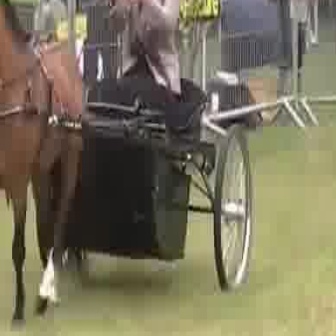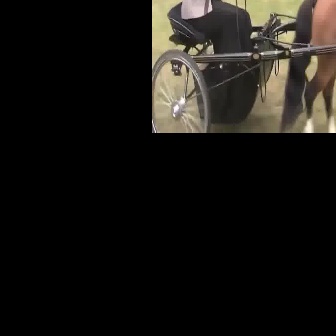
  Please identify the target specified by the bounding box [34,69,253,287] in the first image and locate it in the second image. Return the coordinates in [x_min,y_min,x_max,y_max] format.
Answer: [152,4,280,131]